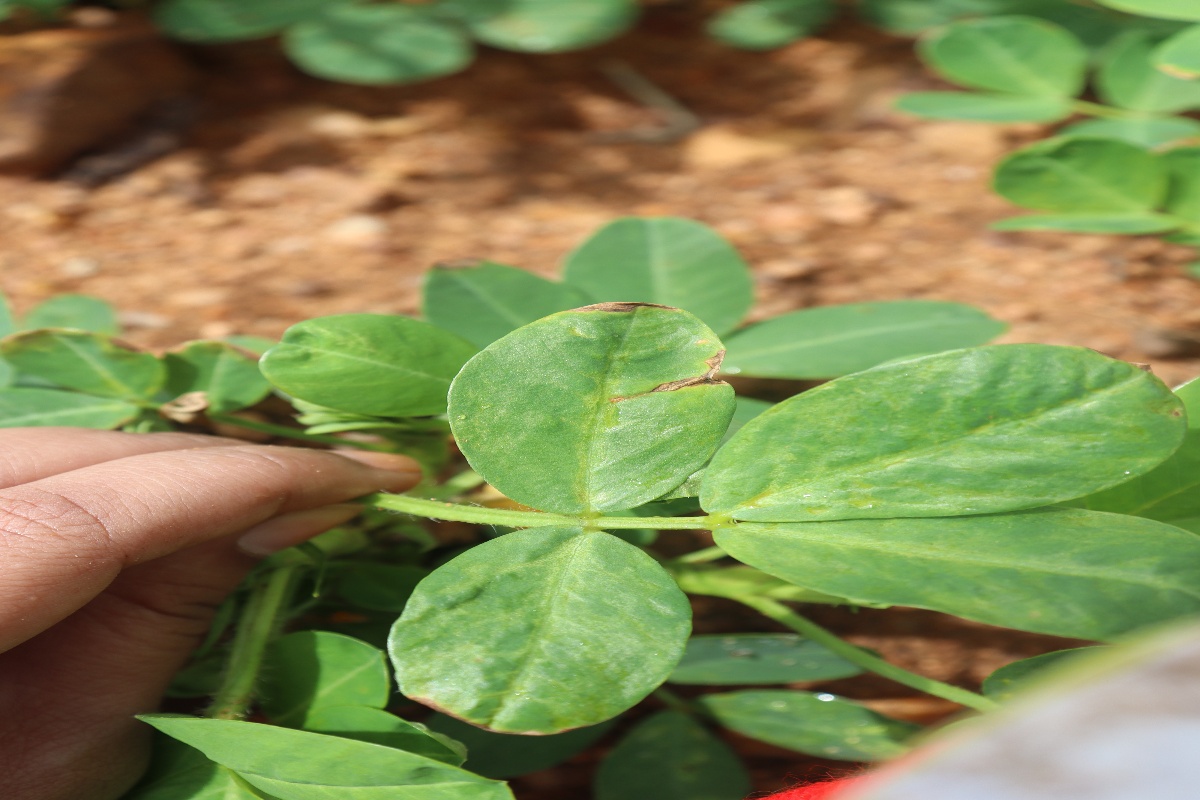
Label: early_leaf_spot